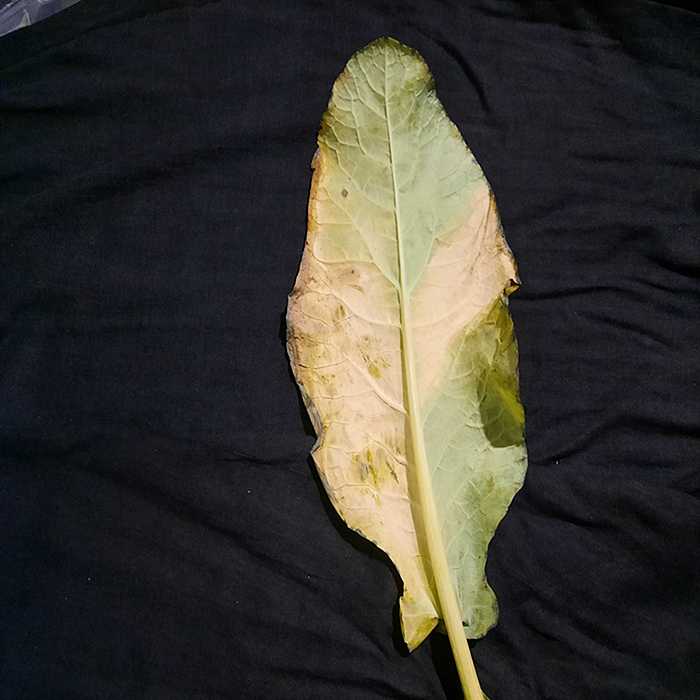
Plant: Cauliflower
Label: Black Rot